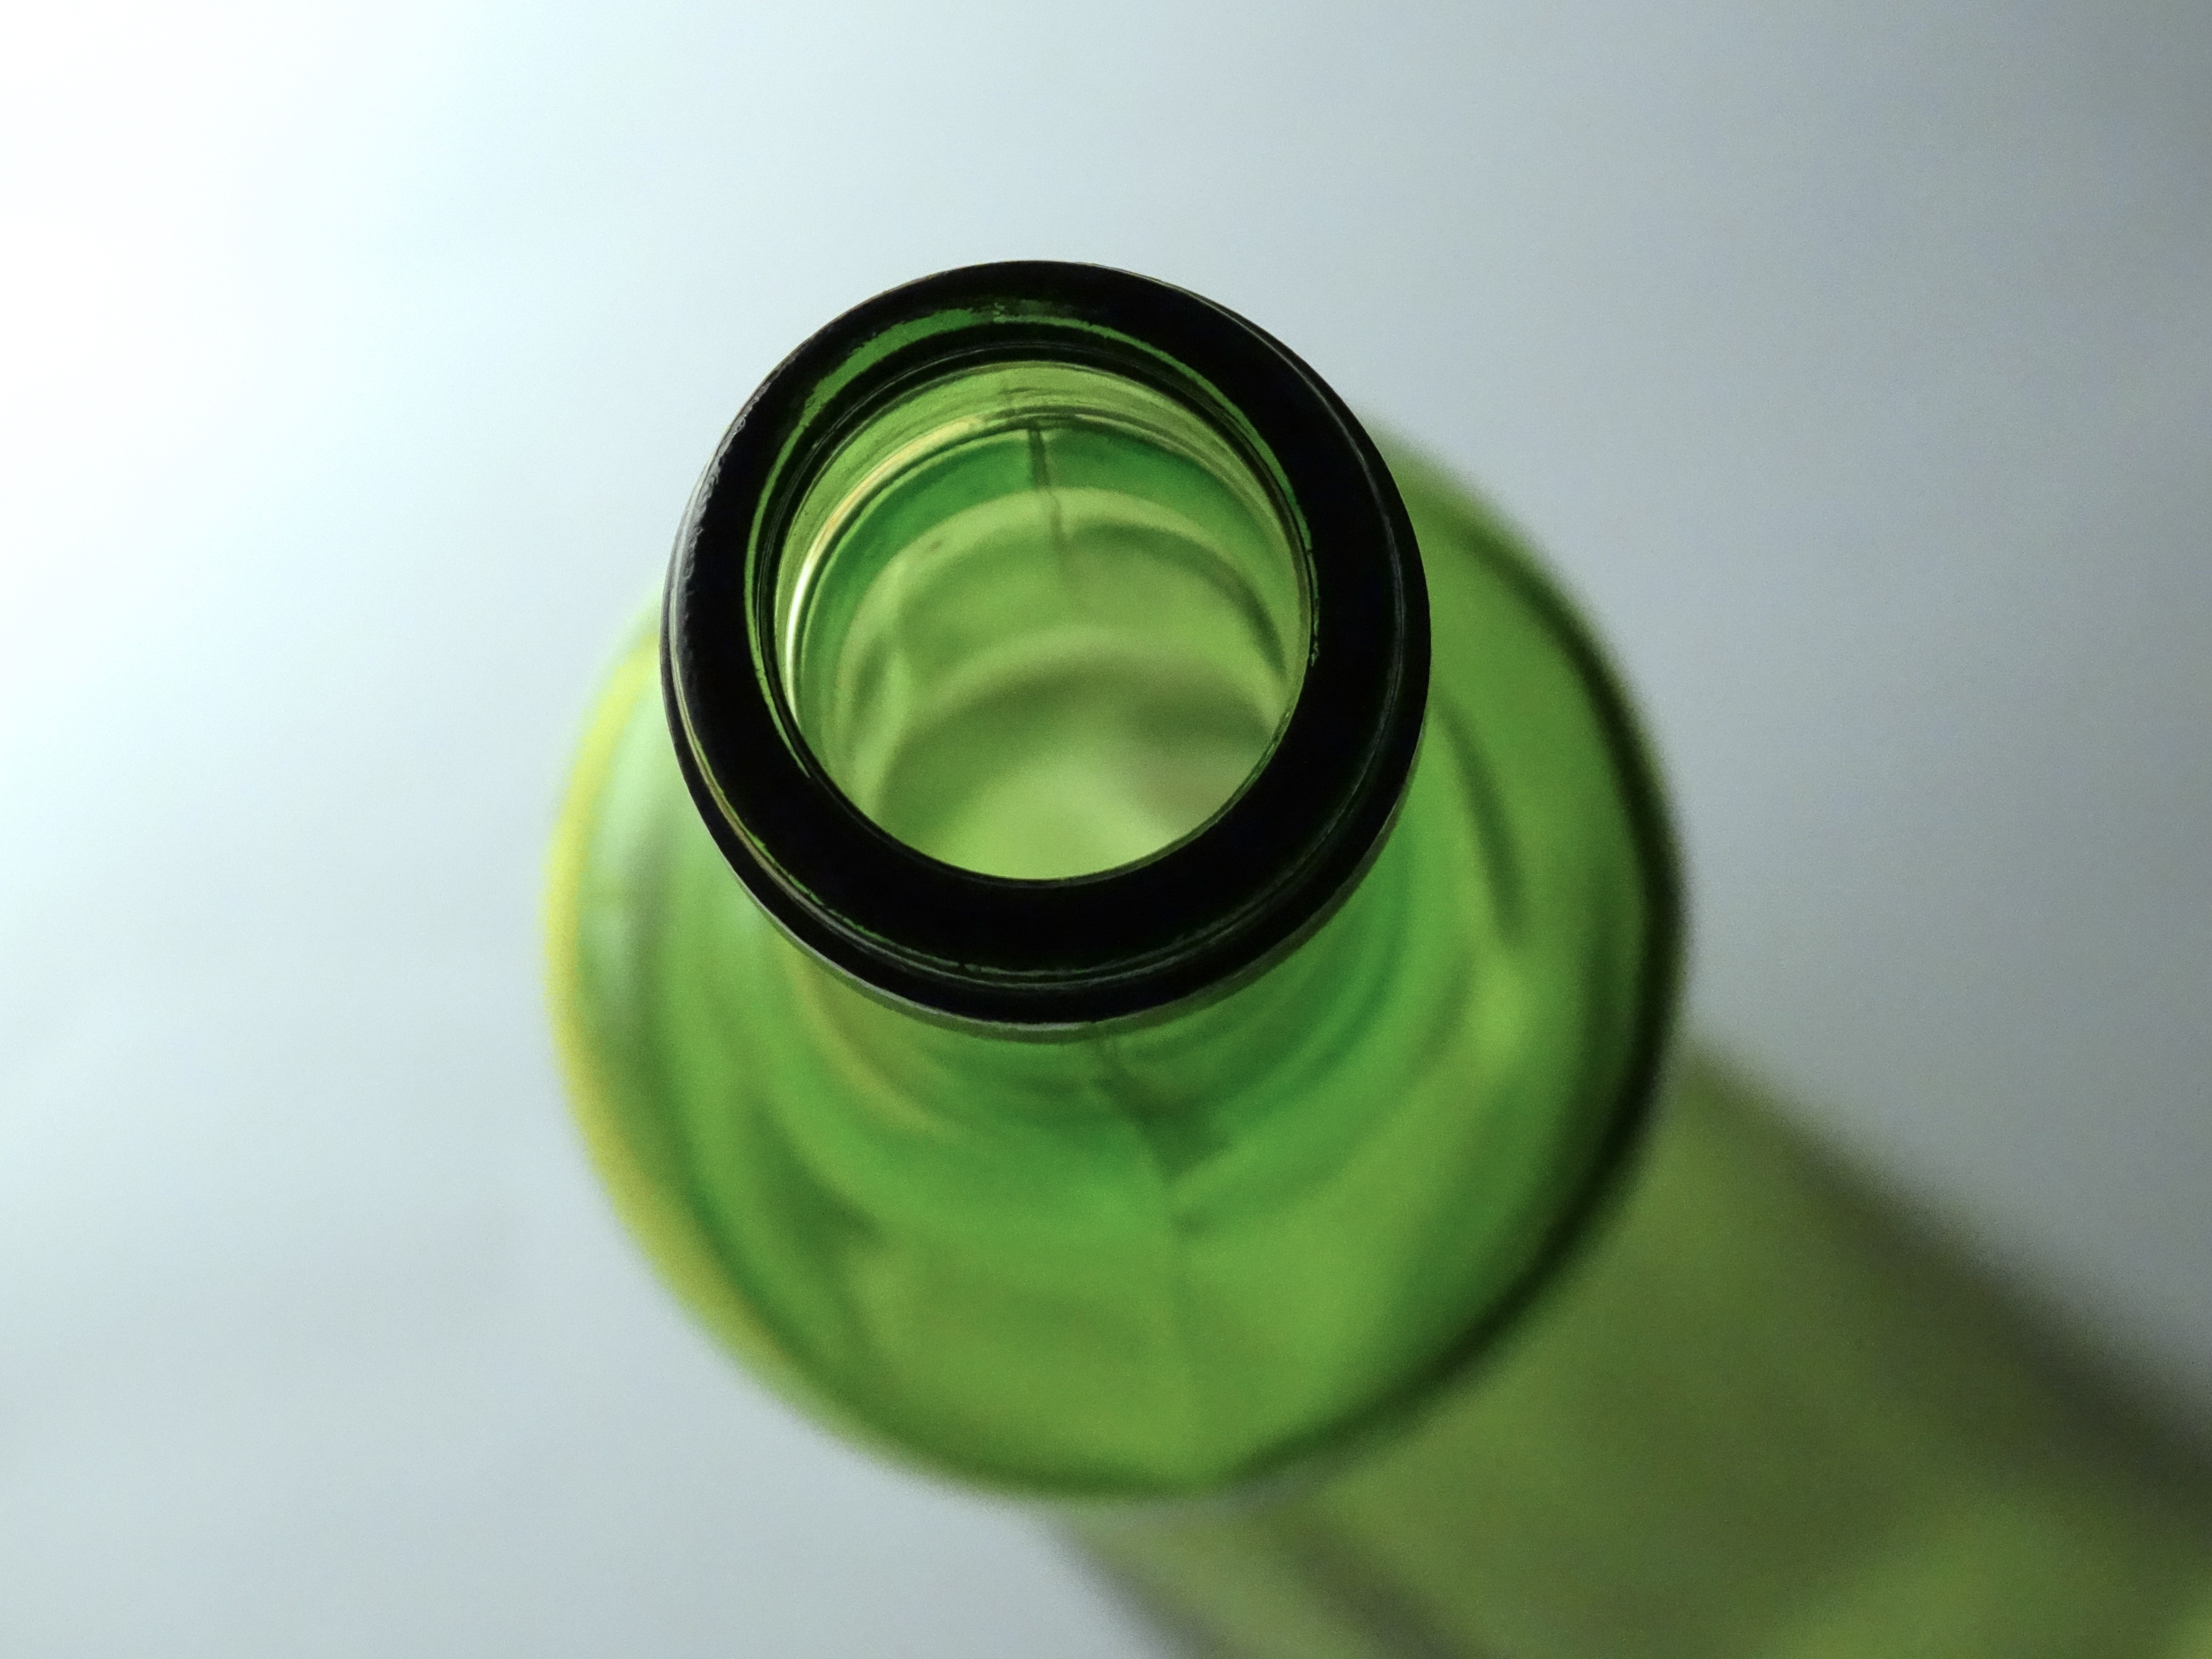
glass, green, color, bottle, glass bottle, product, transparent, opening, macro photography, bottleneck, drinkware, bottle opening, glass green